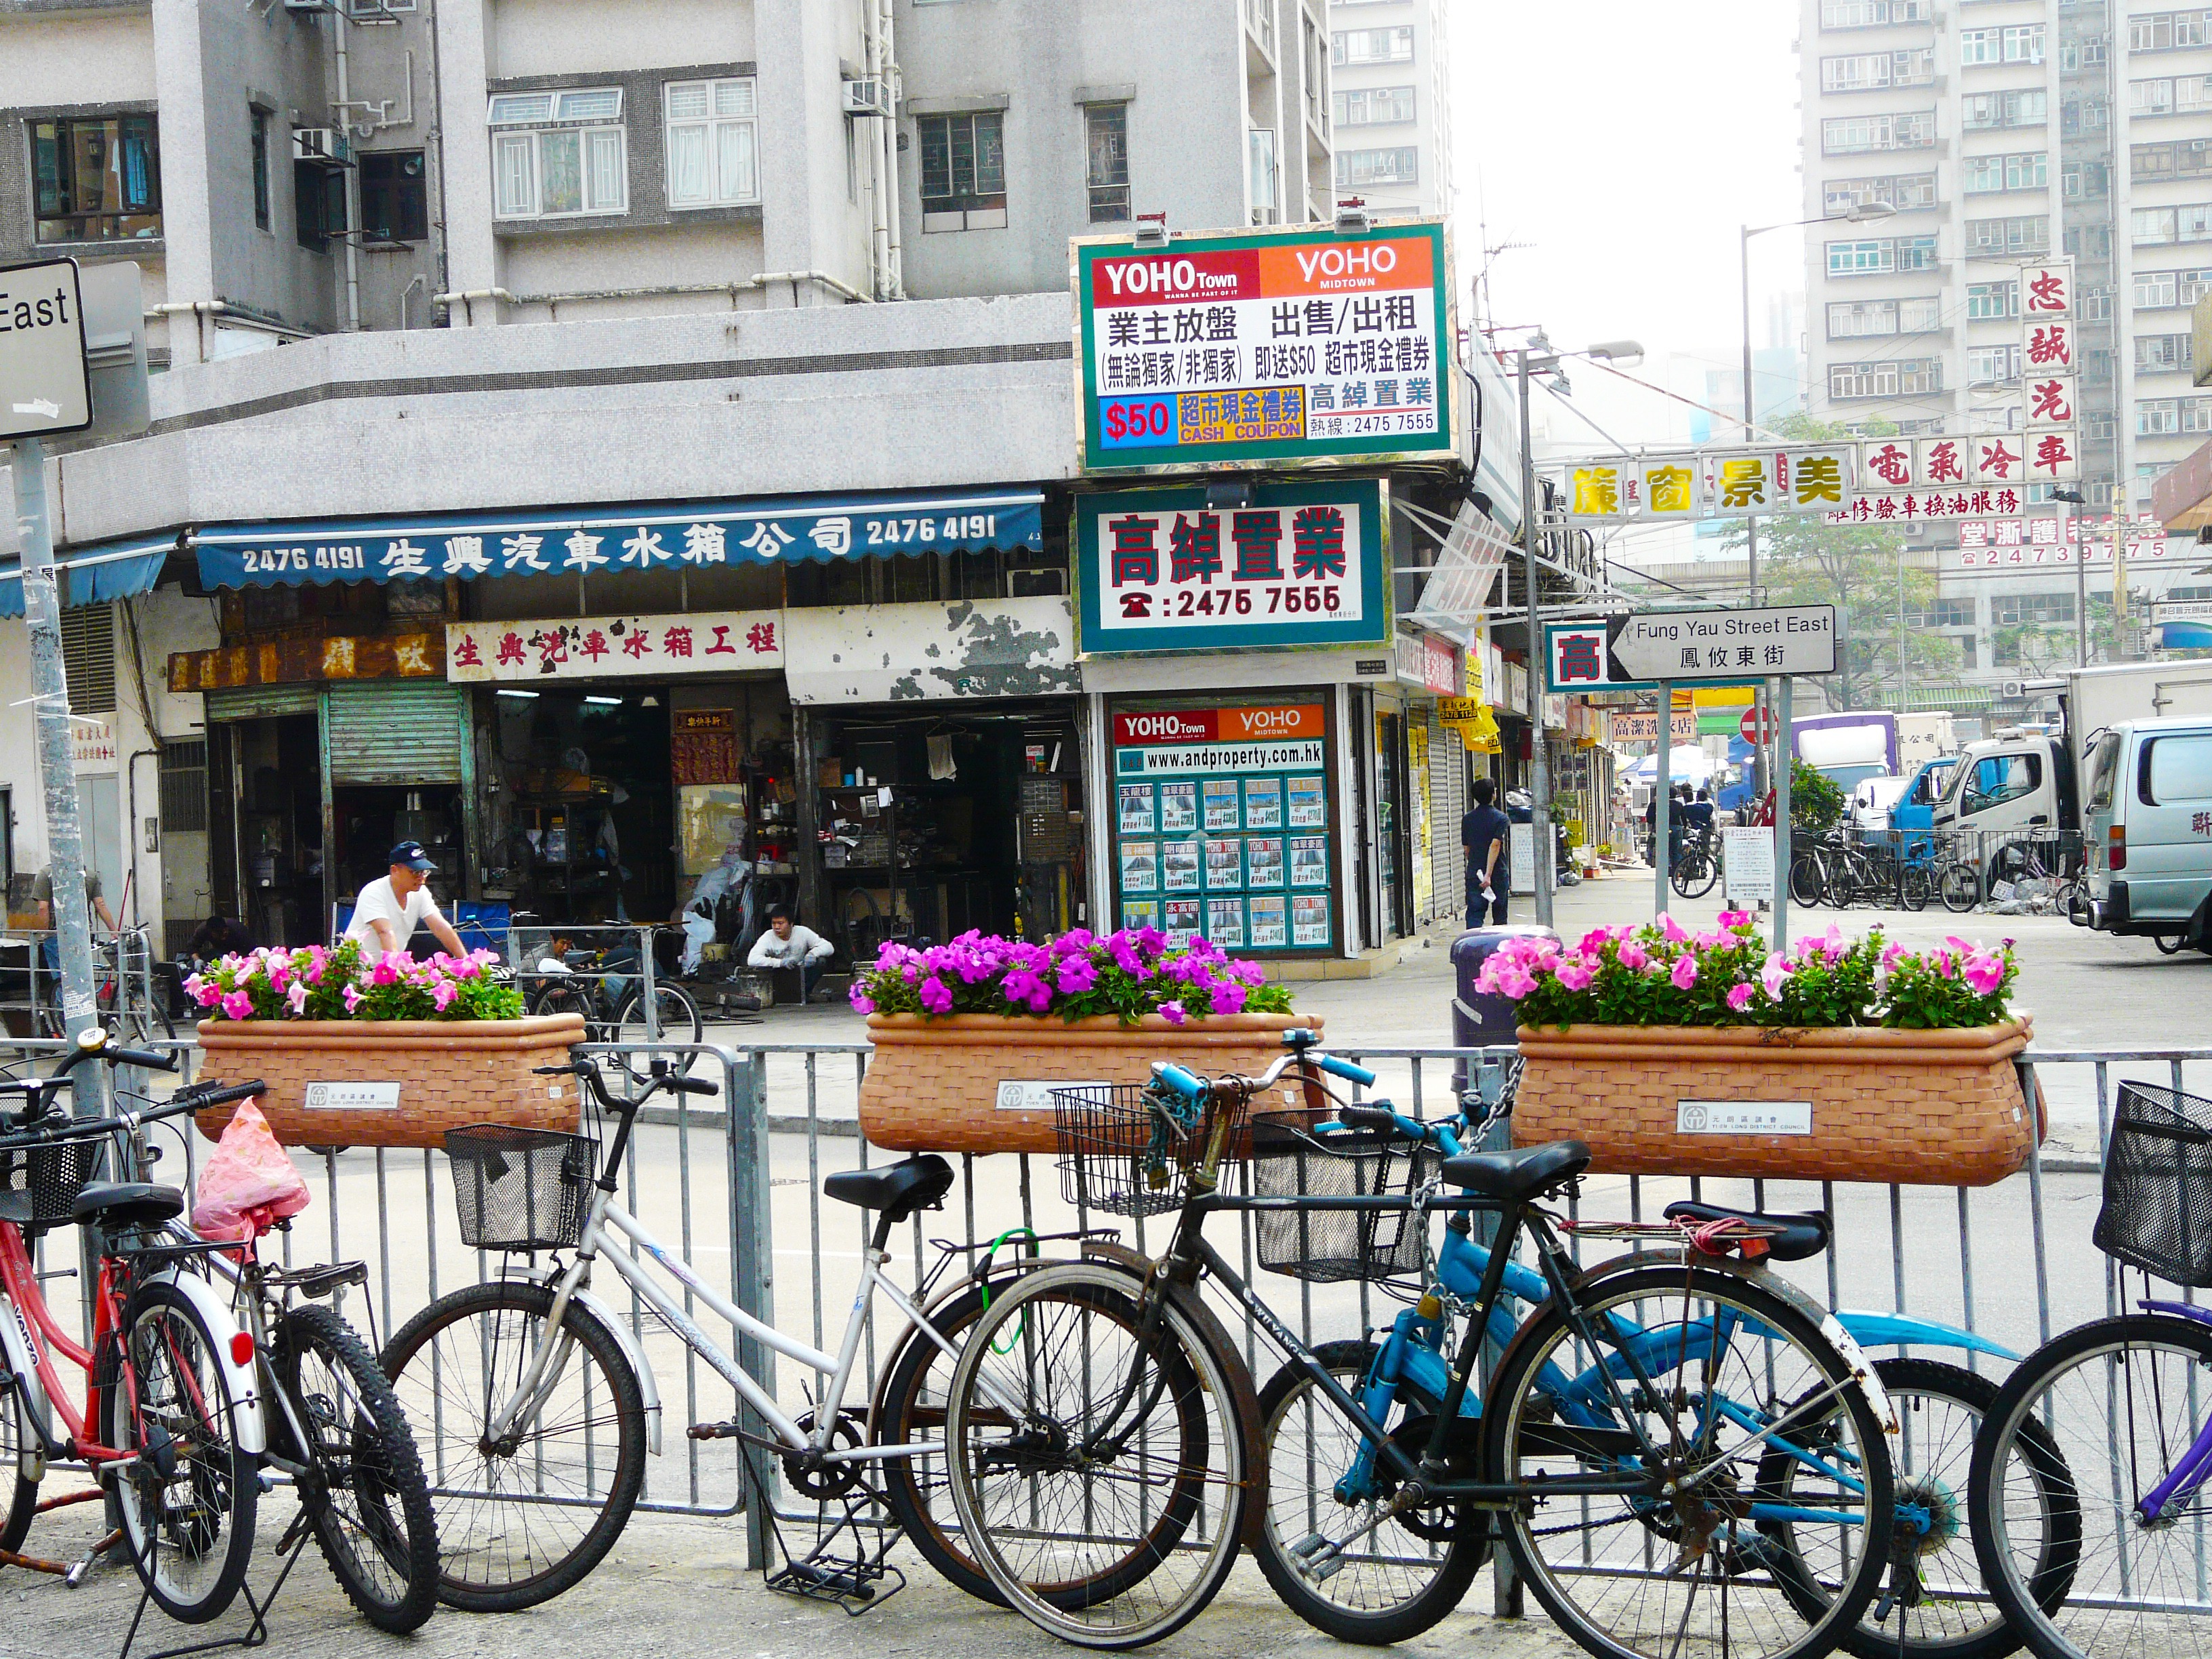
street, flower, town, view, old, bicycle, city, transport, vehicle, hong kong, bicycles, china, neighbourhood, urban area, human settlement, yuan lang